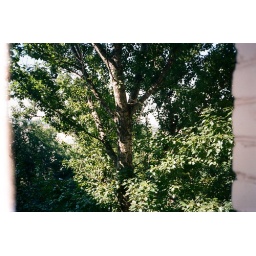
gigant tree near my window